Richard Storey

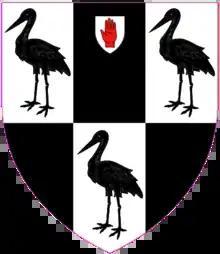

The Honourable Sir Richard Storey, 2nd Baronet, CBE, DL, FRSA (born 23 January 1937) is a British businessman.